All American Girl (novel)

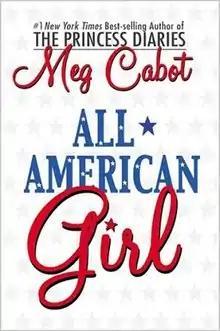
First edition

All American Girl is a young adult novel written by Meg Cabot. It reached number one in "The New York Times Bestseller List" for children's books in 2002.